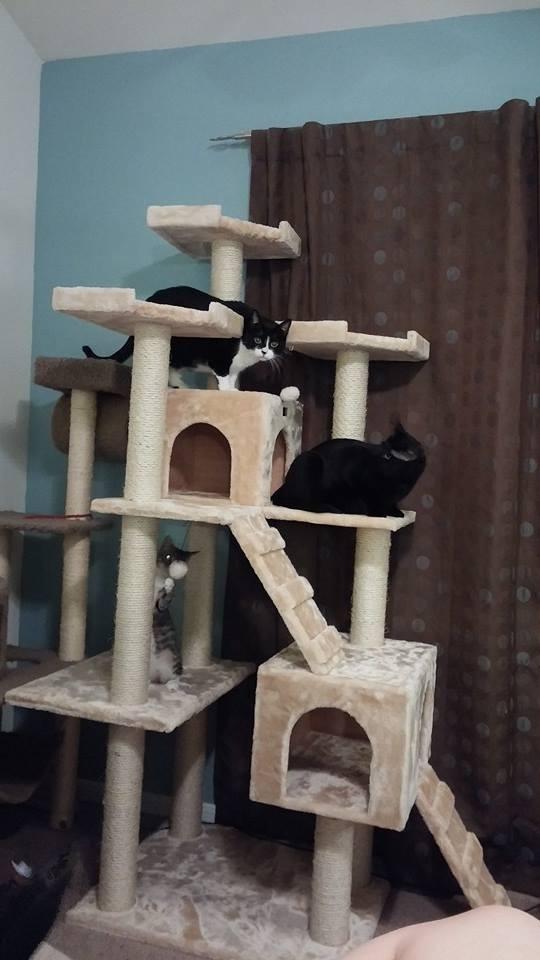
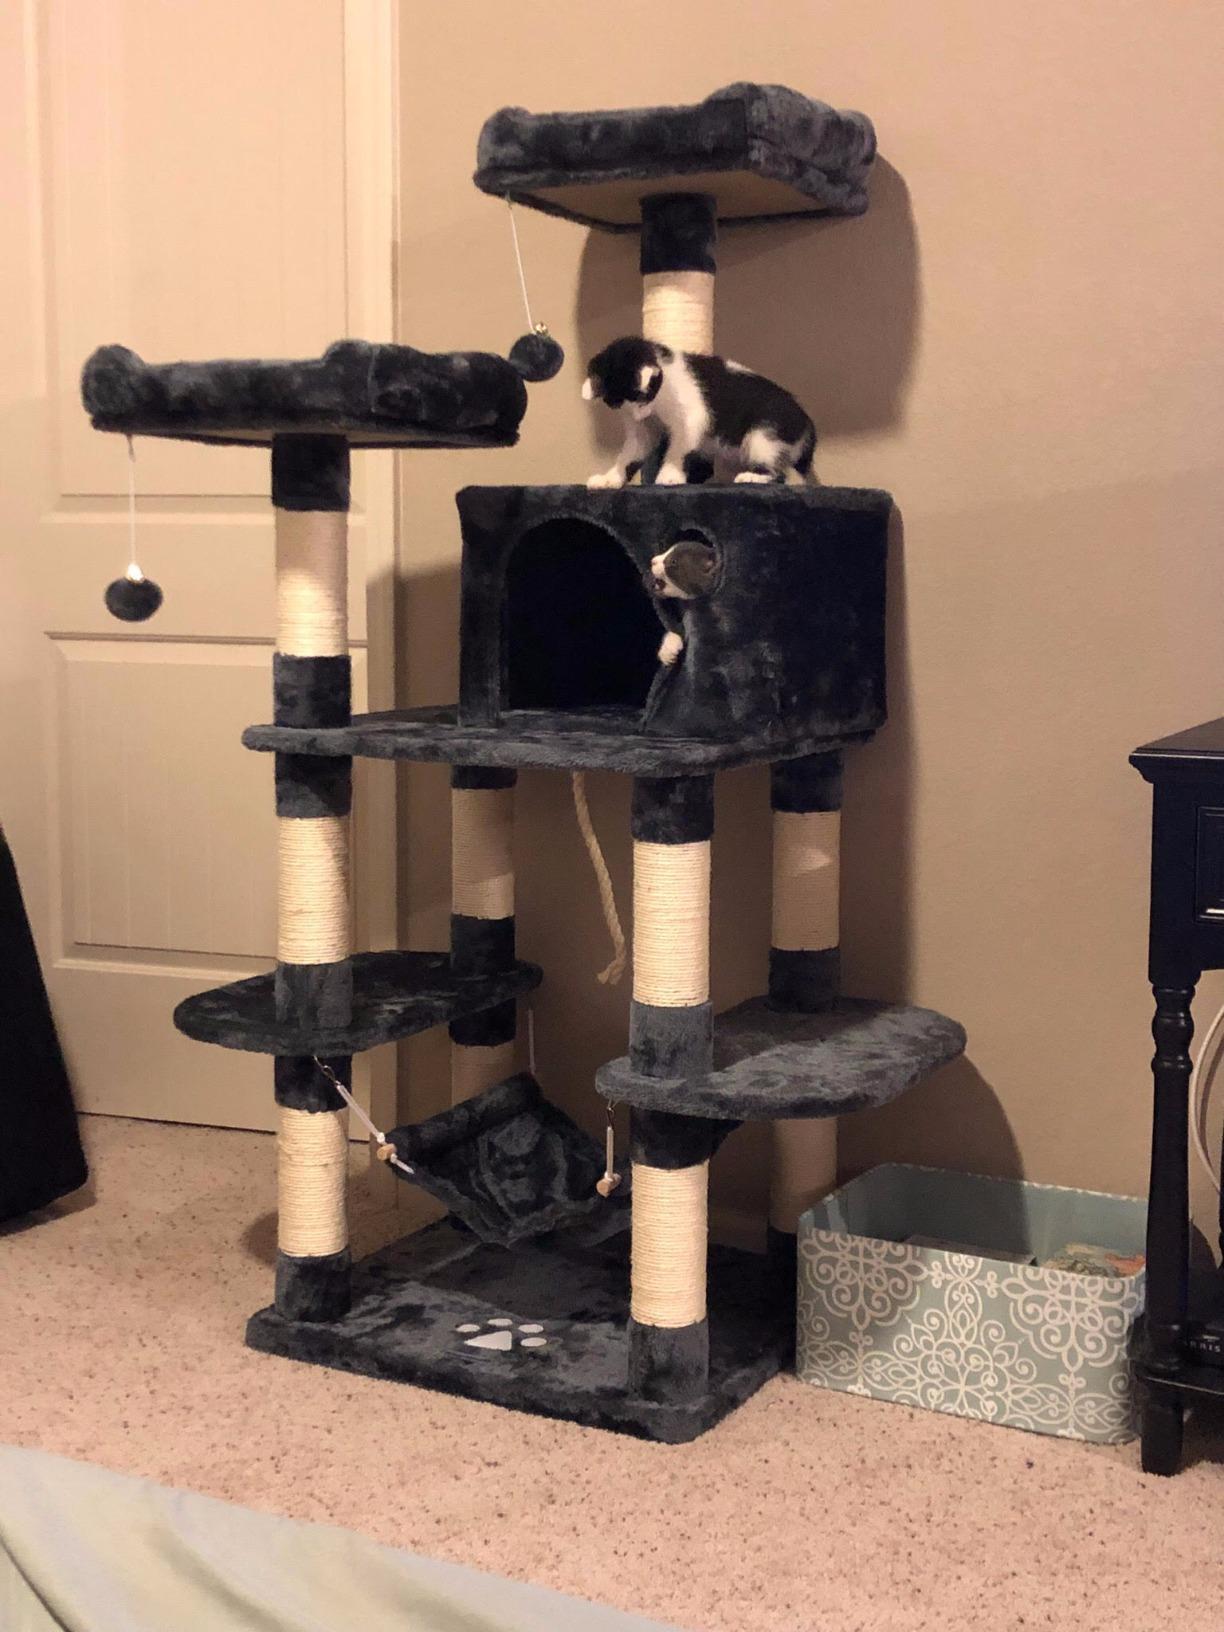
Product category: items_cat tree
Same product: no